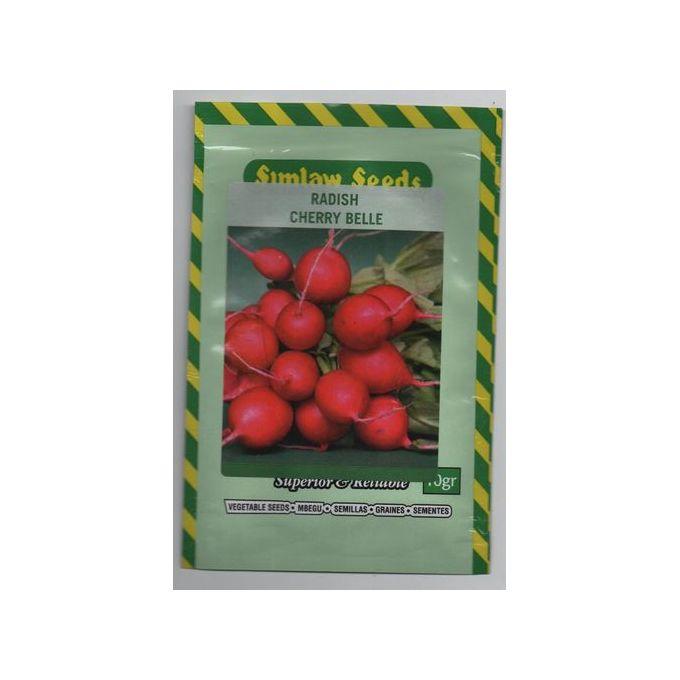
Mfuko wa mbegu wenye picha  ya vitunguu, umewekwa kwa makini ukionesha wazi  aina ya mbegu zilizopo ndani yake. Tayari kwa kupandwa shambani,  ili kuzaa mazao bora na yenye afya, kwa tija ya wakulima.